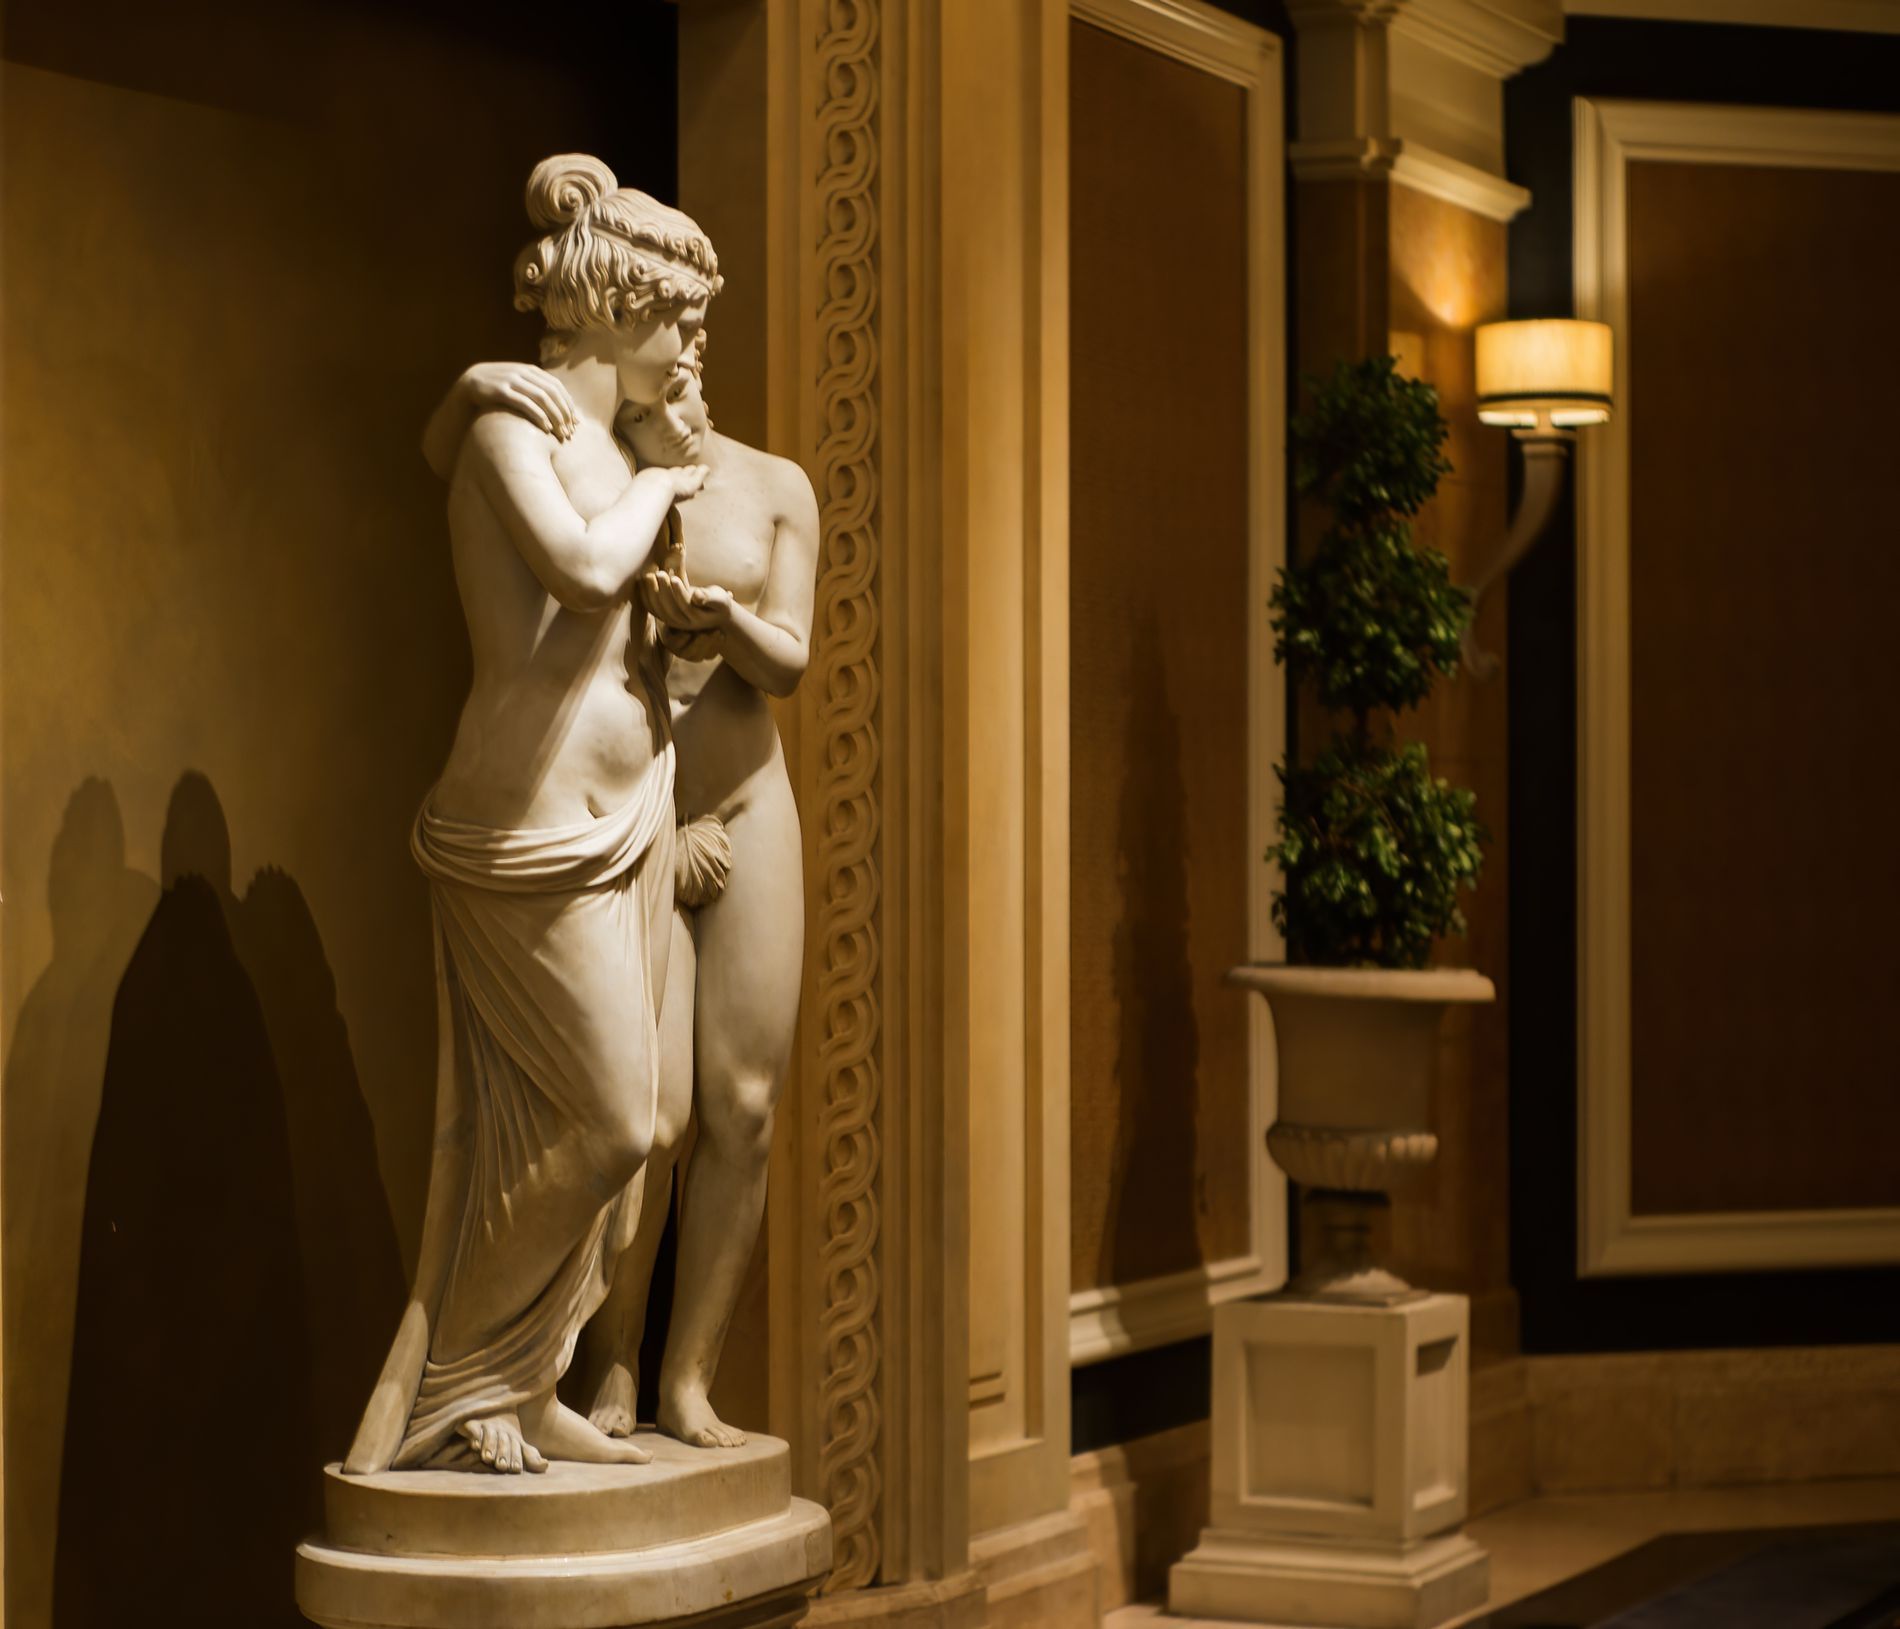
two white statues
The image is of two white statues positioned in what appears to be a museum. They are standing close together on a shared pedestal. A lighting source illuminates from the right, casting shadows of the statues on the left wall. A potted plant on a pedestal is visible in the background to the right of the statues.
The scene is captured at eye-level, of two white marble statues in a museum, The color palette is warm, and The photo style is artistic.
Labels: Adult, Bride, Female, Person, Wedding, Woman, Art, Floor, Flooring, Sculpture, Indoors, Statue, Figurine, Interior Design, Handrail, Architecture, Building, Museum, Statues, Pedestal, shadows, lighting, potted plant
Camera: Leica Camera AG LEICA M (Typ 240)
Lens: Summilux-M 1:1.4/50
Aperture: F1.7
Exposure: 1/60 sec
ISO: 400
Focal length: 50.0 mm